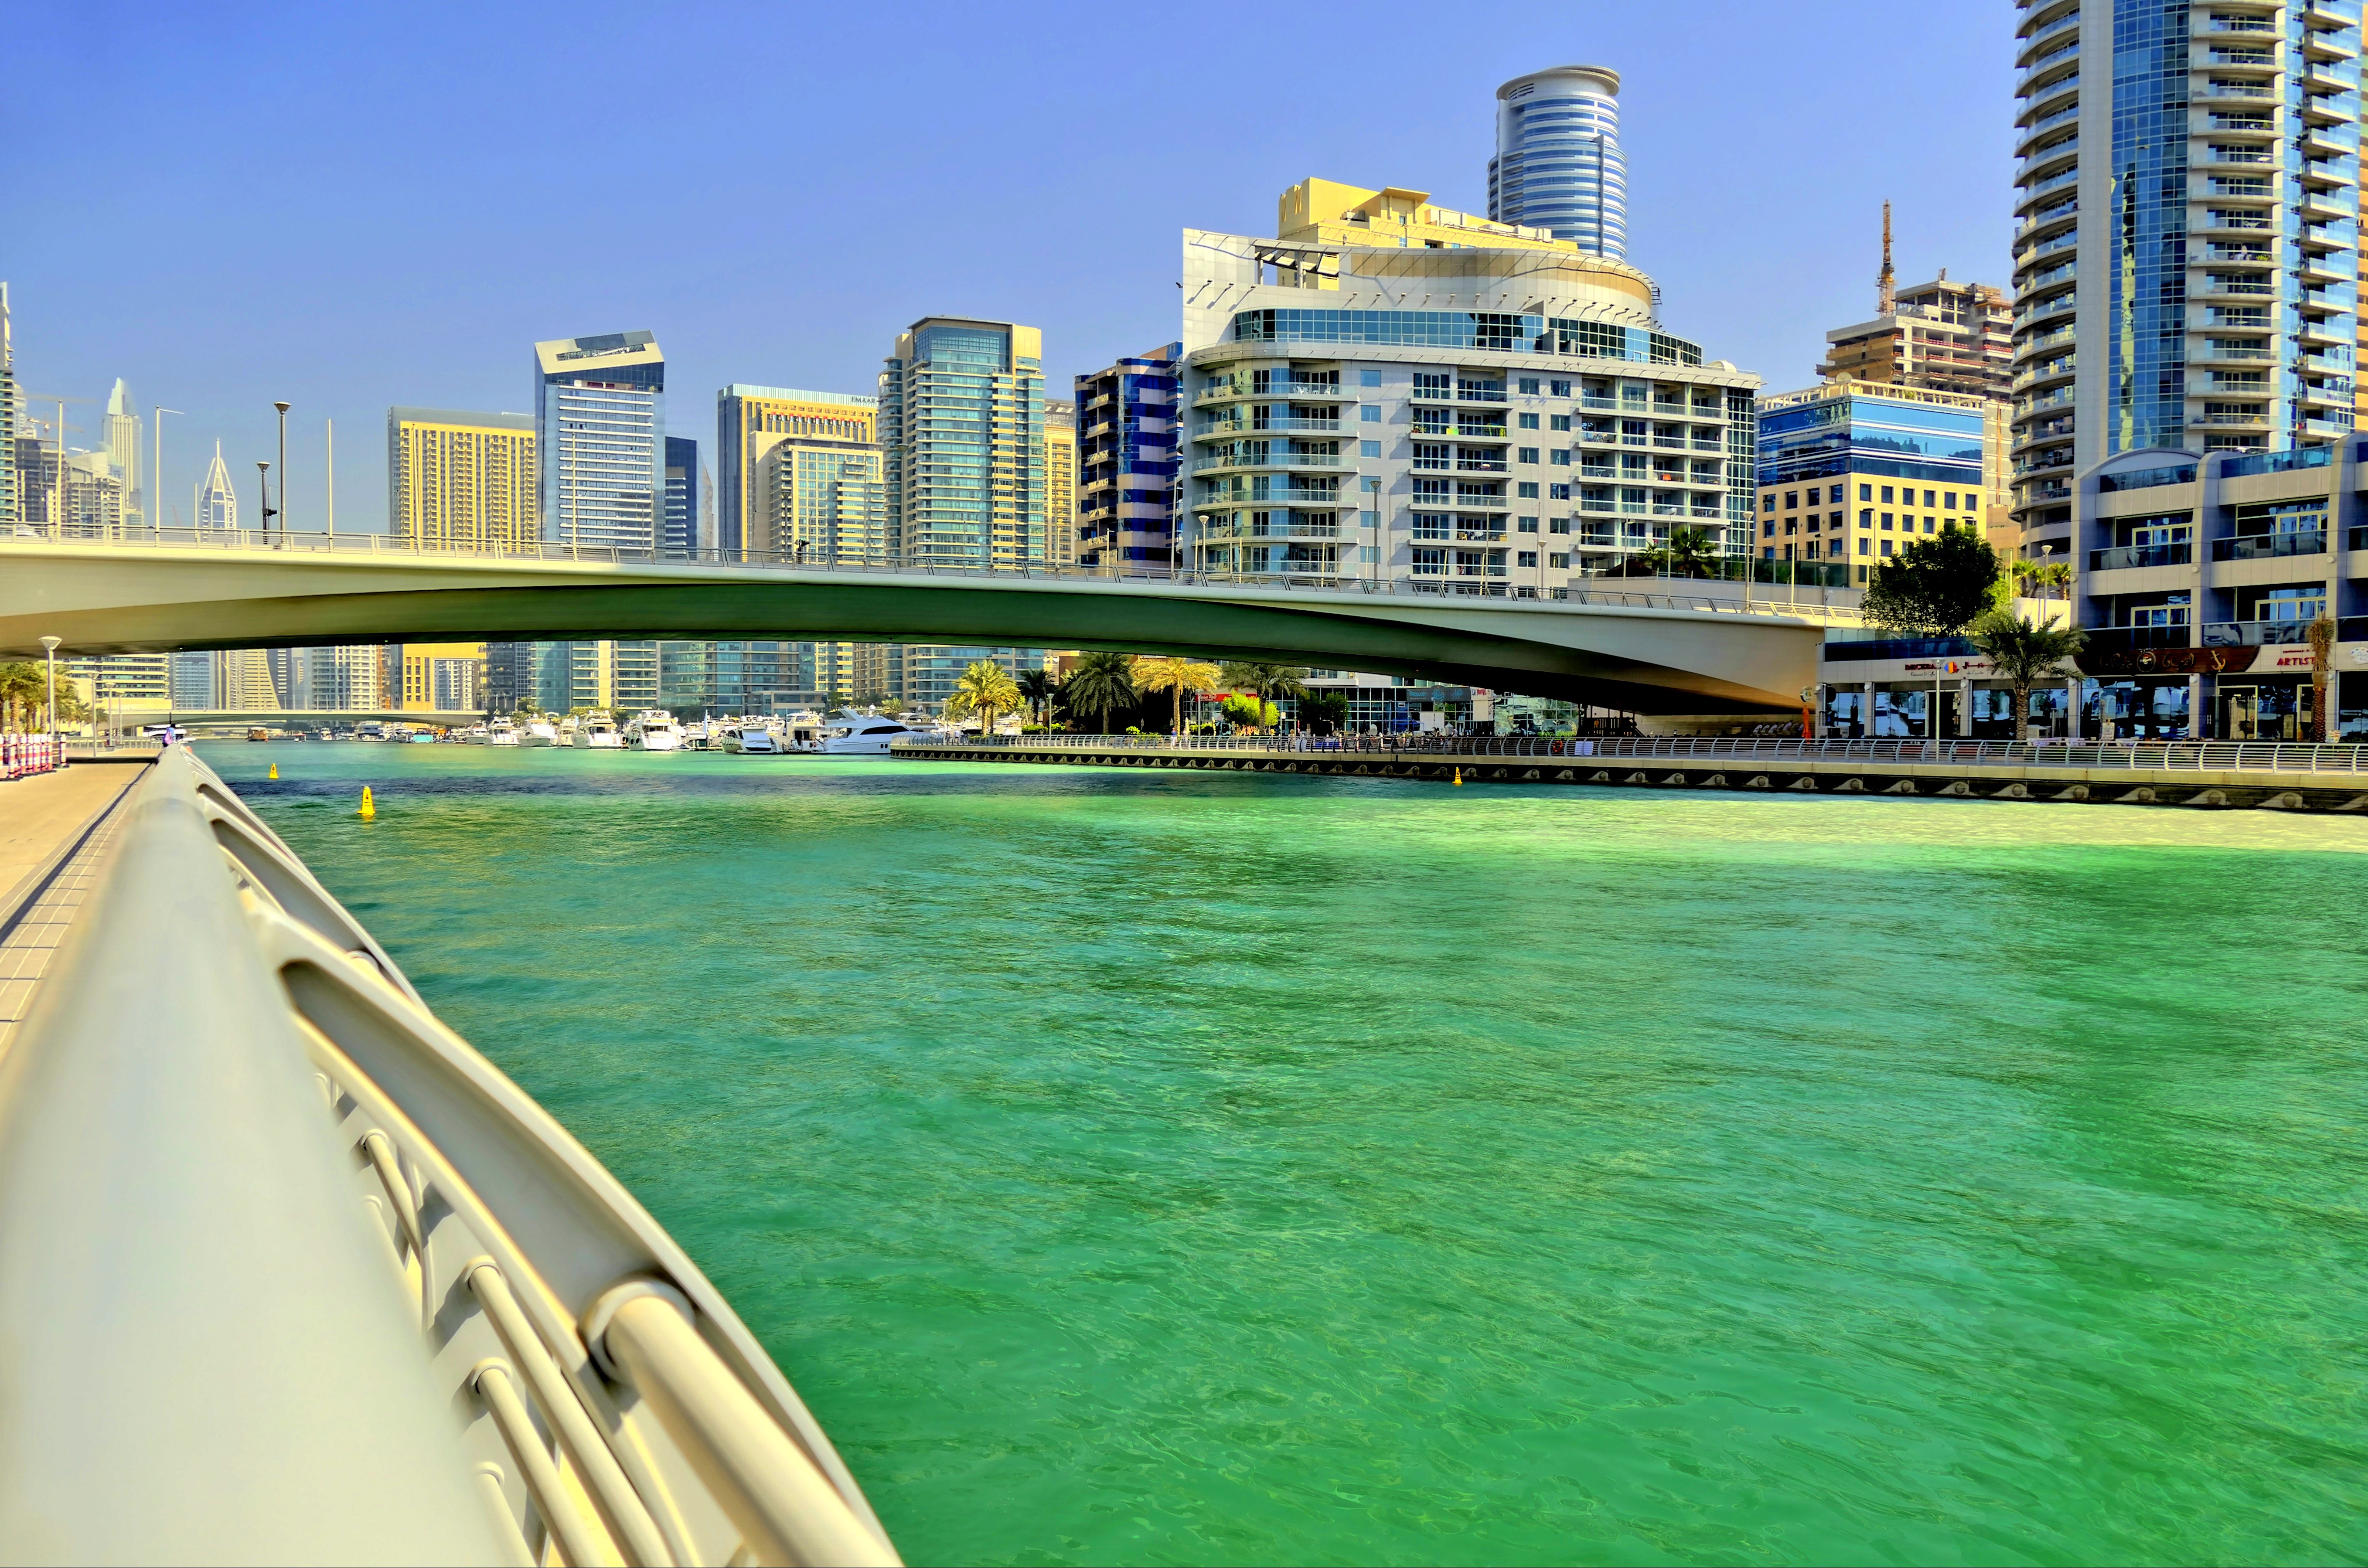
sea, dock, architecture, building, city, vacation, vehicle, swimming pool, dubai, marina, leisure, resort, estate, condominium, dubai marina, skyline of dubai